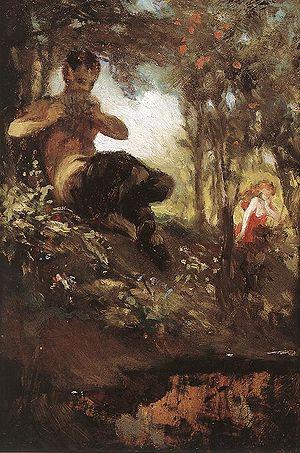
Cydalise et le Chèvre-pied est un ballet en deux actes et trois tableaux de Gabriel Pierné, sur un argument de Robert de Flers et Gaston Arman de Caillavet, créé le 15 janvier 1923 à l'Opéra de Paris.
Le faune est une créature légendaire de la mythologie romaine. Il est proche des satyres de la mythologie grecque.
Pál Szinyei Merse est un peintre hongrois né le 4 juillet 1845 à Szinyeújfalu, aujourd’hui Chminianska Nová Ves en Slovaquie et mort le 2 février 1920 à Jarovnice.